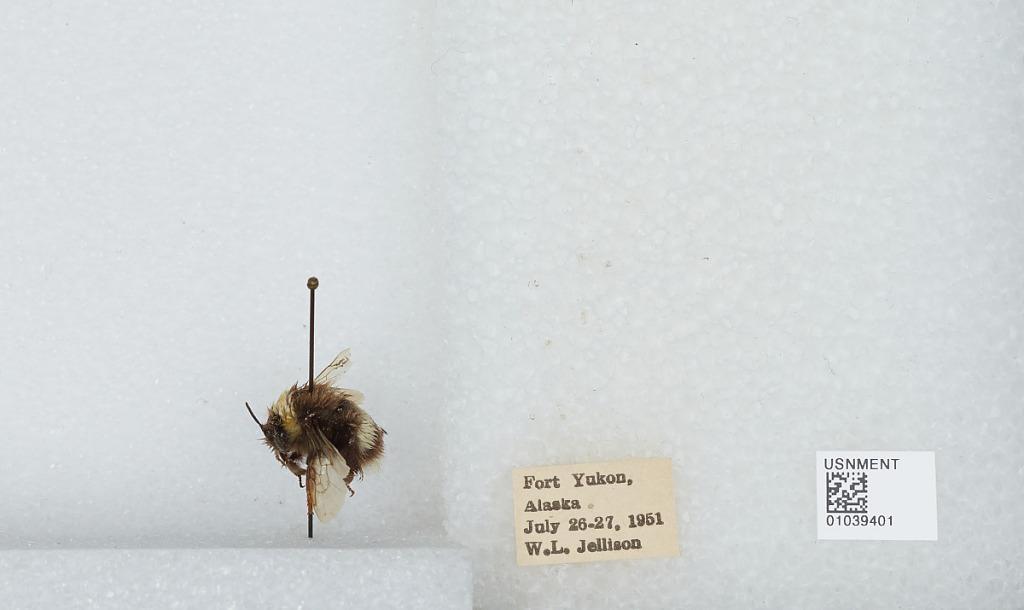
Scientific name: Bombus (Bombus) patagiatus Nylander
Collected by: W. Jellison
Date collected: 1951-7-26
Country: United States
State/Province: Alaska
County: Yukon-Koyukuk
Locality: Fort Yukon
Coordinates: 66.5675, -145.256